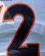
Number: 2